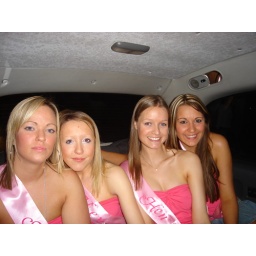
Yes, you can fit 4 girls in a row in a black cab!